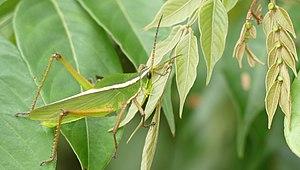
Prionolopha serrata, unique représentant du genre Prionolopha, est une espèce d'insectes orthoptères de la famille des Romaleidae.